Jiří Jesenský

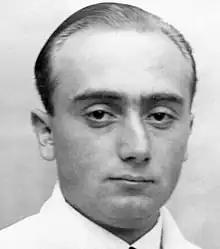

Jiří Jesenský (27 September 1905 – 24 October 1942) was a Czechoslovak fencer. He competed in the individual (19th place) and team (10th place) foil events at the 1936 Summer Olympics. He was an active member of the resistance movement in Czechoslovakia during World War II. He was executed by firing squad in the Mauthausen concentration camp.